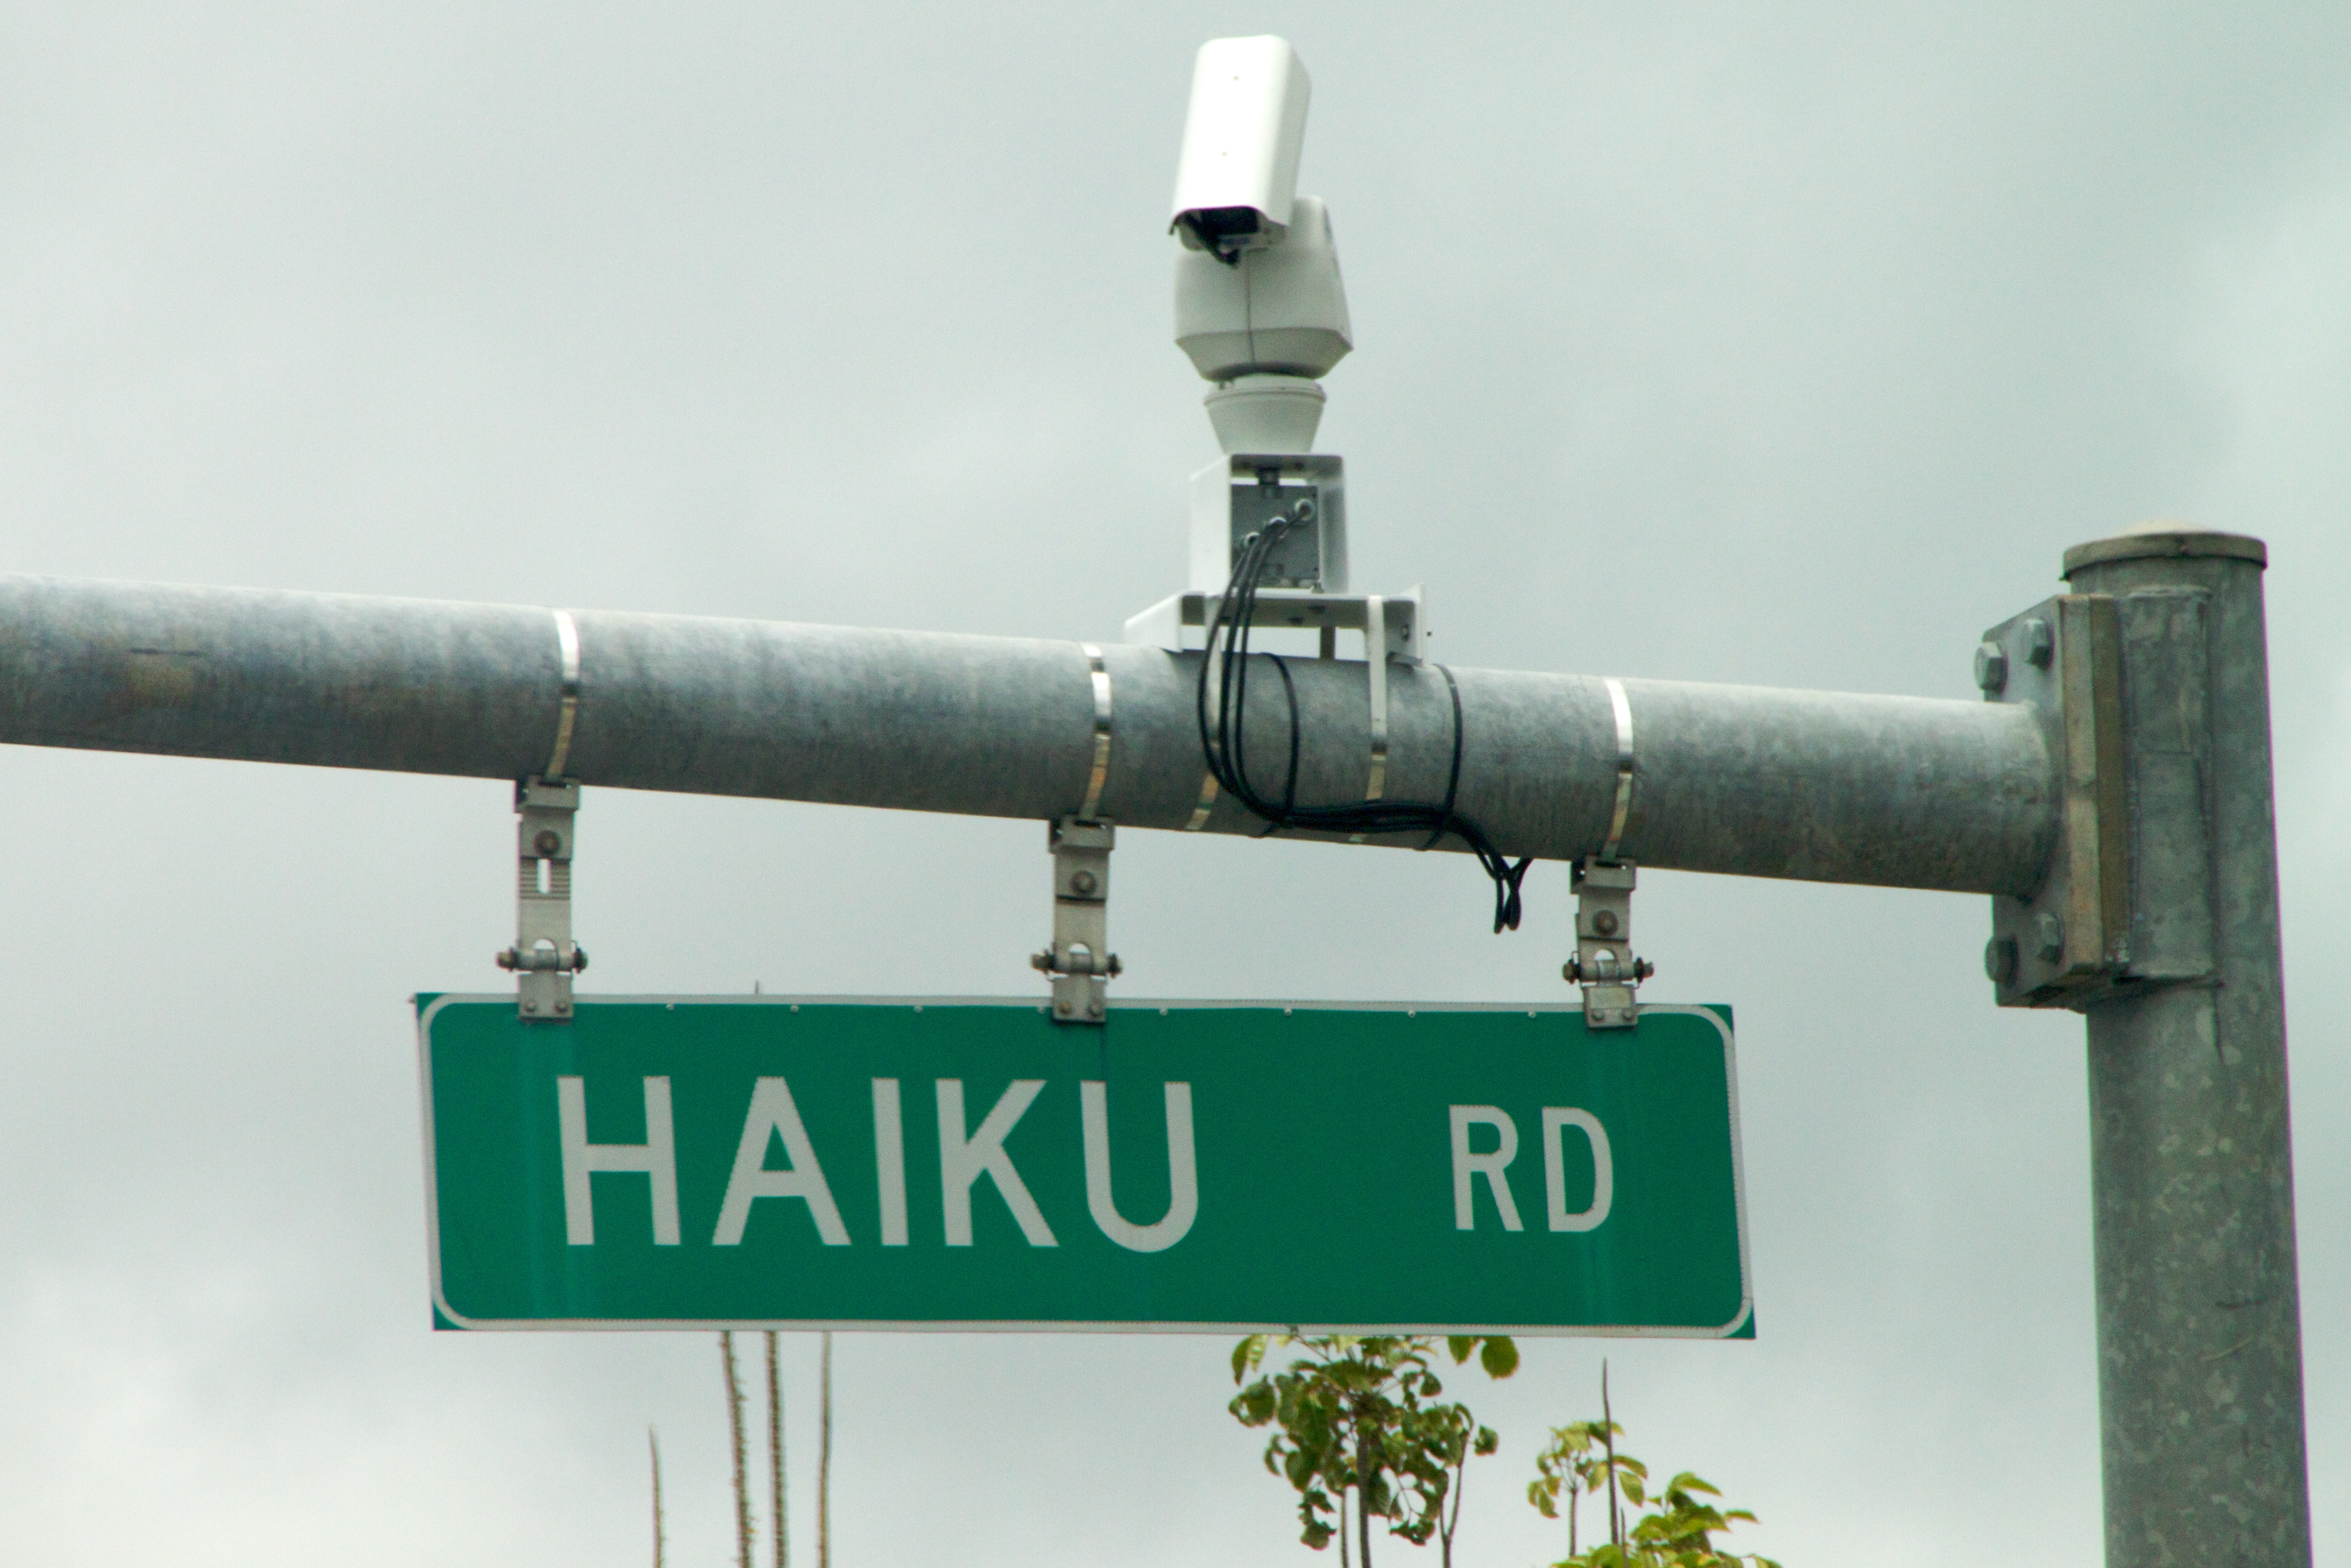
street sign, lighting, light fixture, 18270mm, haiku